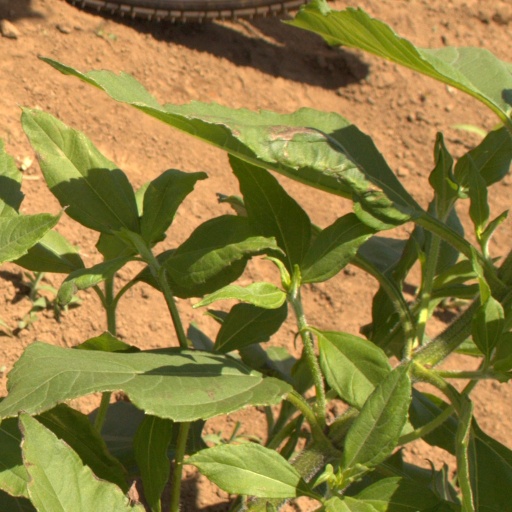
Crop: Jerusalem artichoke